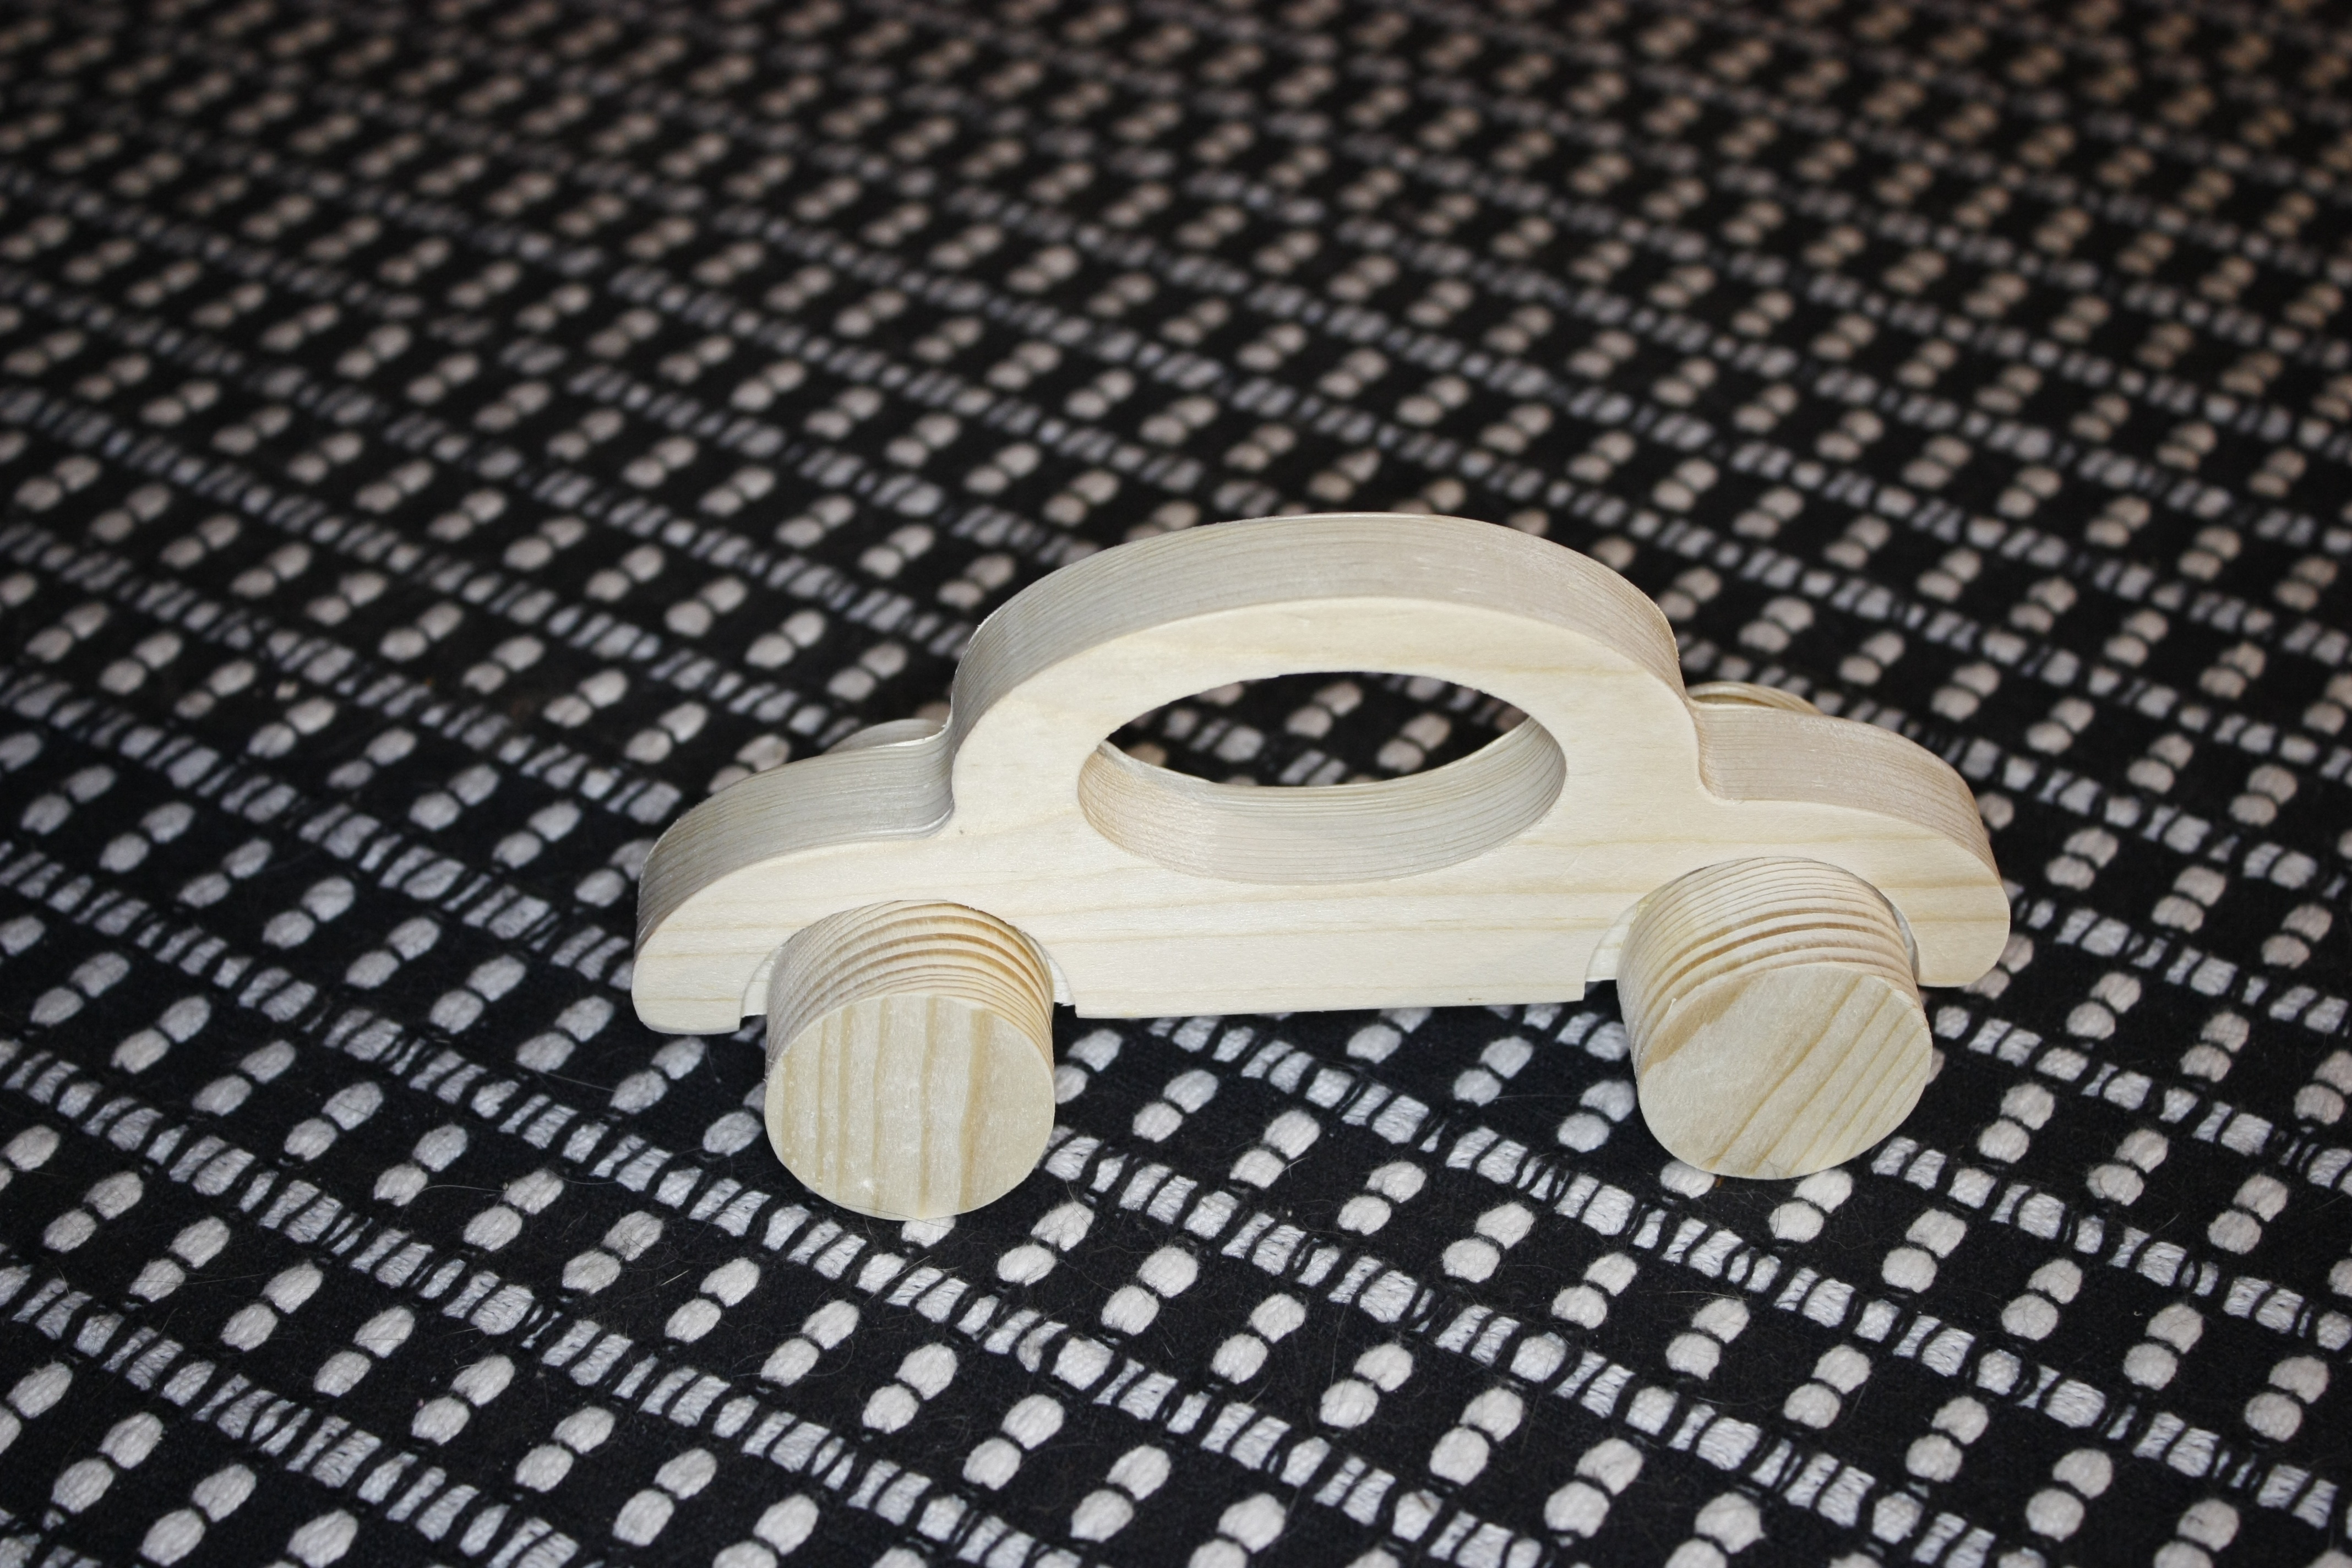
wheel, auto, circle, eigenbau, milling work